Leah on the Offbeat

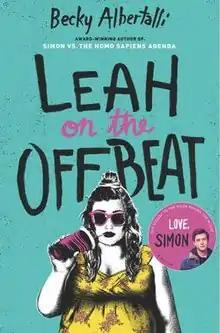
First edition cover

Leah on the Offbeat is a 2018 young adult novel by American author Becky Albertalli. It is the direct sequel to her 2015 debut novel "Simon vs. the Homo Sapiens Agenda" and the third novel in the "Simonverse", the shared universe in which Albertalli's books take place and which also includes 2017's "The Upside of Unrequited." The audiobook was read by actress Shannon Purser.